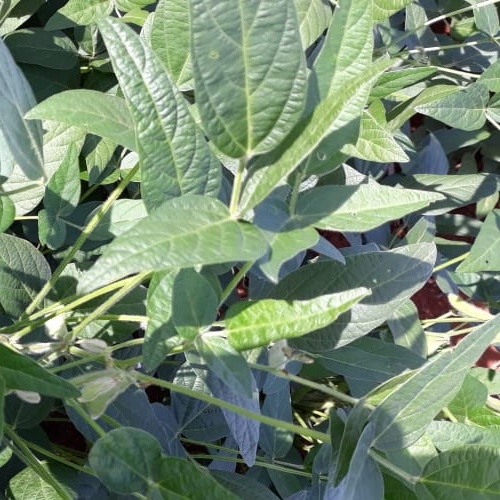
Label: Healthy